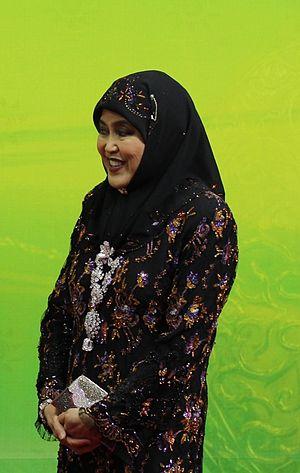
Haji Sir Hassanal Bolkiah Mu'izzaddin Waddaulah, né le 15 juillet 1946 à Bandar Seri Begawan, est le 29ᵉ sultan de Brunei depuis 1967 et règne en monarque absolu depuis l'indépendance de Brunei du Royaume-Uni en 1984. Il est actuellement l'un des plus anciens dirigeants en place dans le monde.